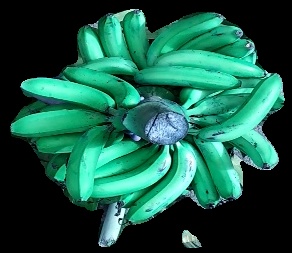
Variety: pachbale
Grade: grade3